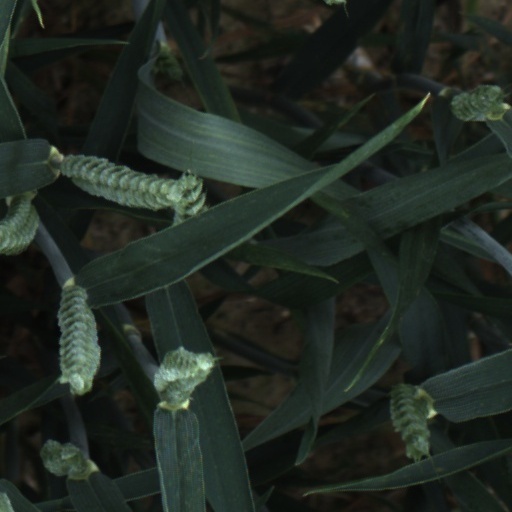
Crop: wheat